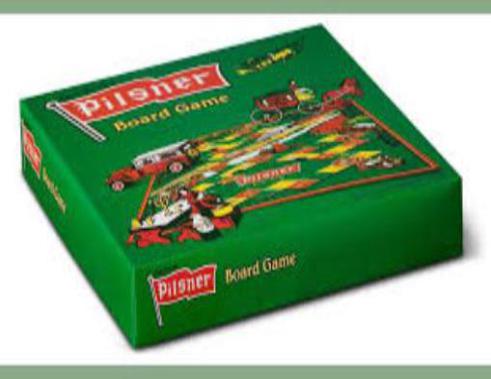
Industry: Food